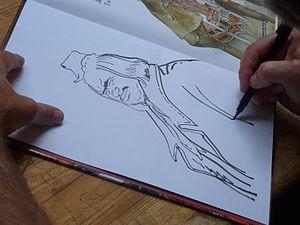
Photographies prises lors du Festival International de la BD de Sollies Ville
Bouncer est une série de bande dessinée française écrite par Alejandro Jodorowsky et dessinée par François Boucq. À partir du tome 10, Alejandro Jodorowsky abandonne la série et François Boucq assure également le scénario.